Tamils

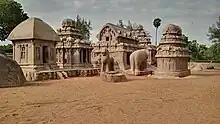
Rock cut monuments in Mahabalipuram built by the Pallavas in 7th-8th century CE

From the fourth century CE, the region was ruled by the Kalabhras, warriors belonging to the Vellalar community, who were once feudatories of the three ancient Tamil kingdoms. The Kalabhra era is referred to as the "dark period" of Tamil history, and information about it is generally inferred from any mentions in the literature and inscriptions that are dated many centuries after their era ended. Around the seventh century CE, the Kalabhras were overthrown by the Pandyas and Cholas. Though they existed previously, the period saw the rise of the Pallavas in the sixth century CE under Mahendravarman I, who ruled parts of South India with Kanchipuram as their capital. The Pallavas were noted for their patronage of architecture. Throughout their reign, the Pallavas remained in constant conflict with the Cholas, the Pandyas and other kingdoms of Chalukyas of Badami and the Rashtrakutas. The Pandyas were revived by Kadungon towards the end of the sixth century CE and with the Cholas in obscurity in Uraiyur, the Tamil country was divided between the Pallavas and the Pandyas. The area west of the Western Ghats became increasingly distinct from the eastern parts. A new language Malayalam evolved from Tamil in the region and the socio-cultural transformation was altered further by the migration of Sanskrit-speaking Indo-Aryans from Northern India in the eighth century CE.